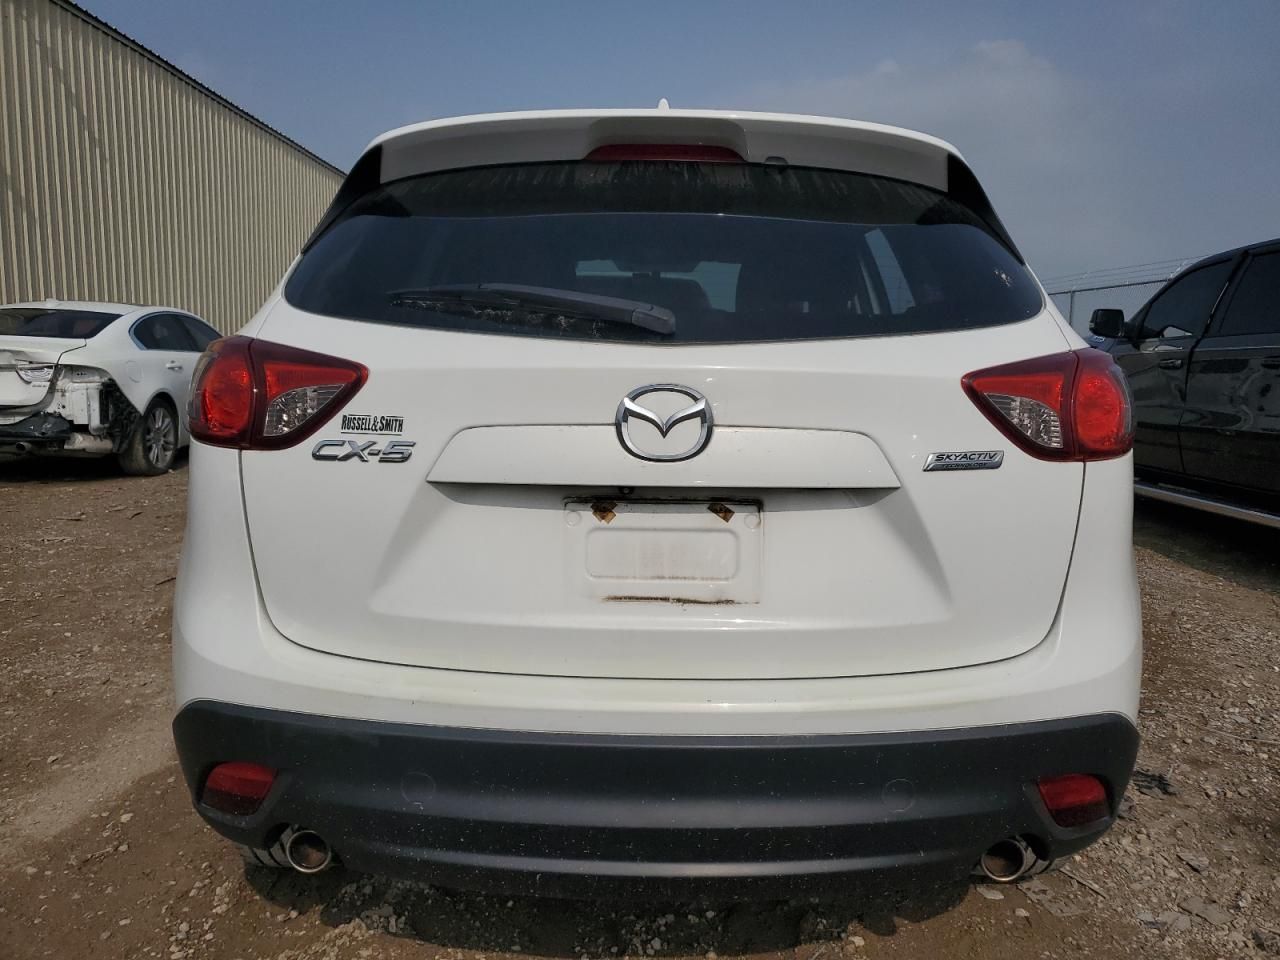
Aucun dommage détecté.
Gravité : aucun